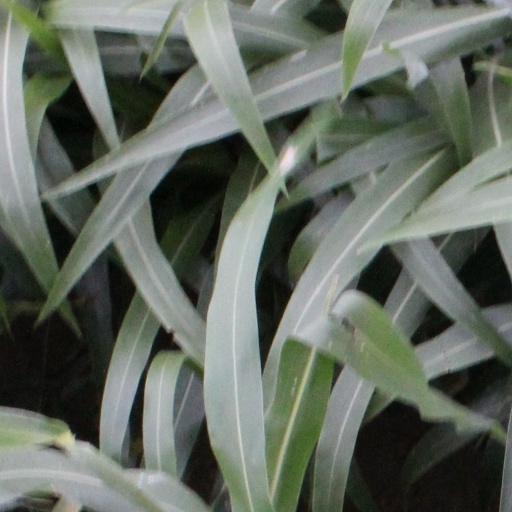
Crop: sorghum